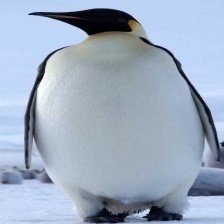
Species: EMPEROR PENGUIN
Scientific name: APTENODYTES FORSTERI
ImageNet parent category: king_penguin